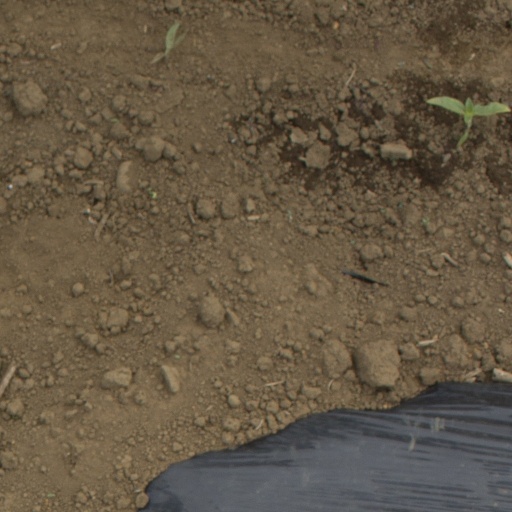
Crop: Jerusalem artichoke